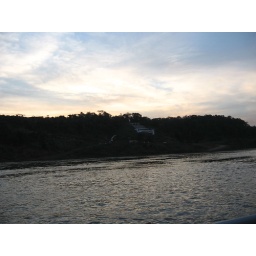
heading south, looking west at paraguay. the building in the middle had a sign on it that reads &amp;quot;bienvenidos a paraguay.&amp;quot;